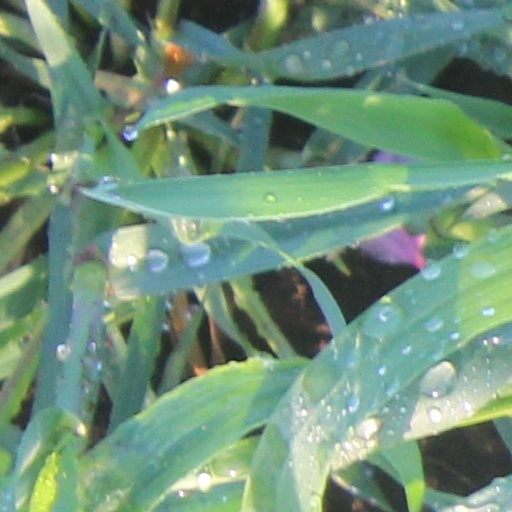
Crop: wheat